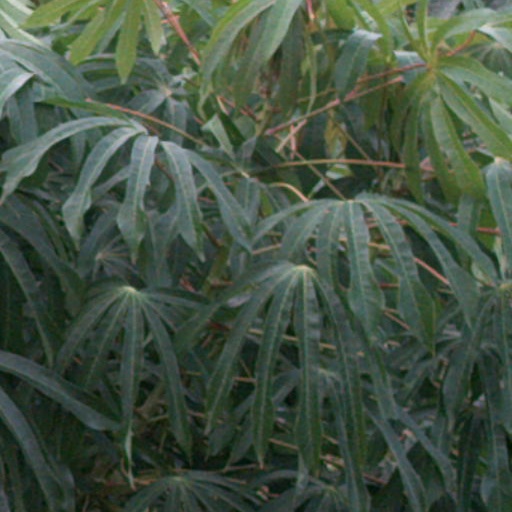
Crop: cassava